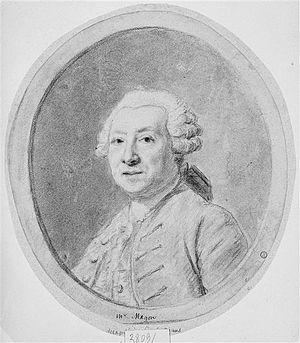
Monsieur Magon, Jean Baptiste Magon de la Balue (1713-1794), banquier du comte d'Artois
La Ferme générale est l'une des principales institutions de l'Ancien Régime qui fut le plus vivement critiquée pendant la Révolution.